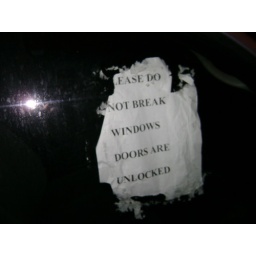
car window in the tenderloin